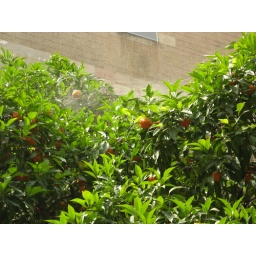
atop this orange tree was the biggest spiders web i've ever saw in my life.